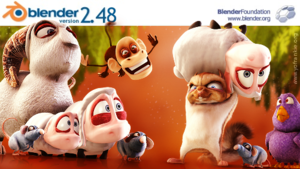
Blender est un logiciel libre de modélisation, d’animation par ordinateur et de rendu en 3D, créé en 1995. Il est actuellement développé par la Fondation Blender.